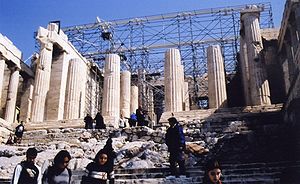
Akropolis (Athen) / Akropolis i arkaisk tid
Trapper op til Propylæa
"Akropolis i Athen er den bedst kendte akropolis i Grækenland. Selvom der findes flere akropoliser i Grækenland, er Akropolis i Athen så betydningsfuld, at den er almindeligt kendt blot som ""Akropolis"". Akropolis i Athen er en flad klippe, som rejser sig 150 meter over havet i byen Athen. Den var også kendt som Kekropia til ære for den legendariske slangemand Kekrops – den første atheniensiske konge.